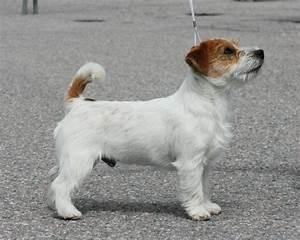
dog